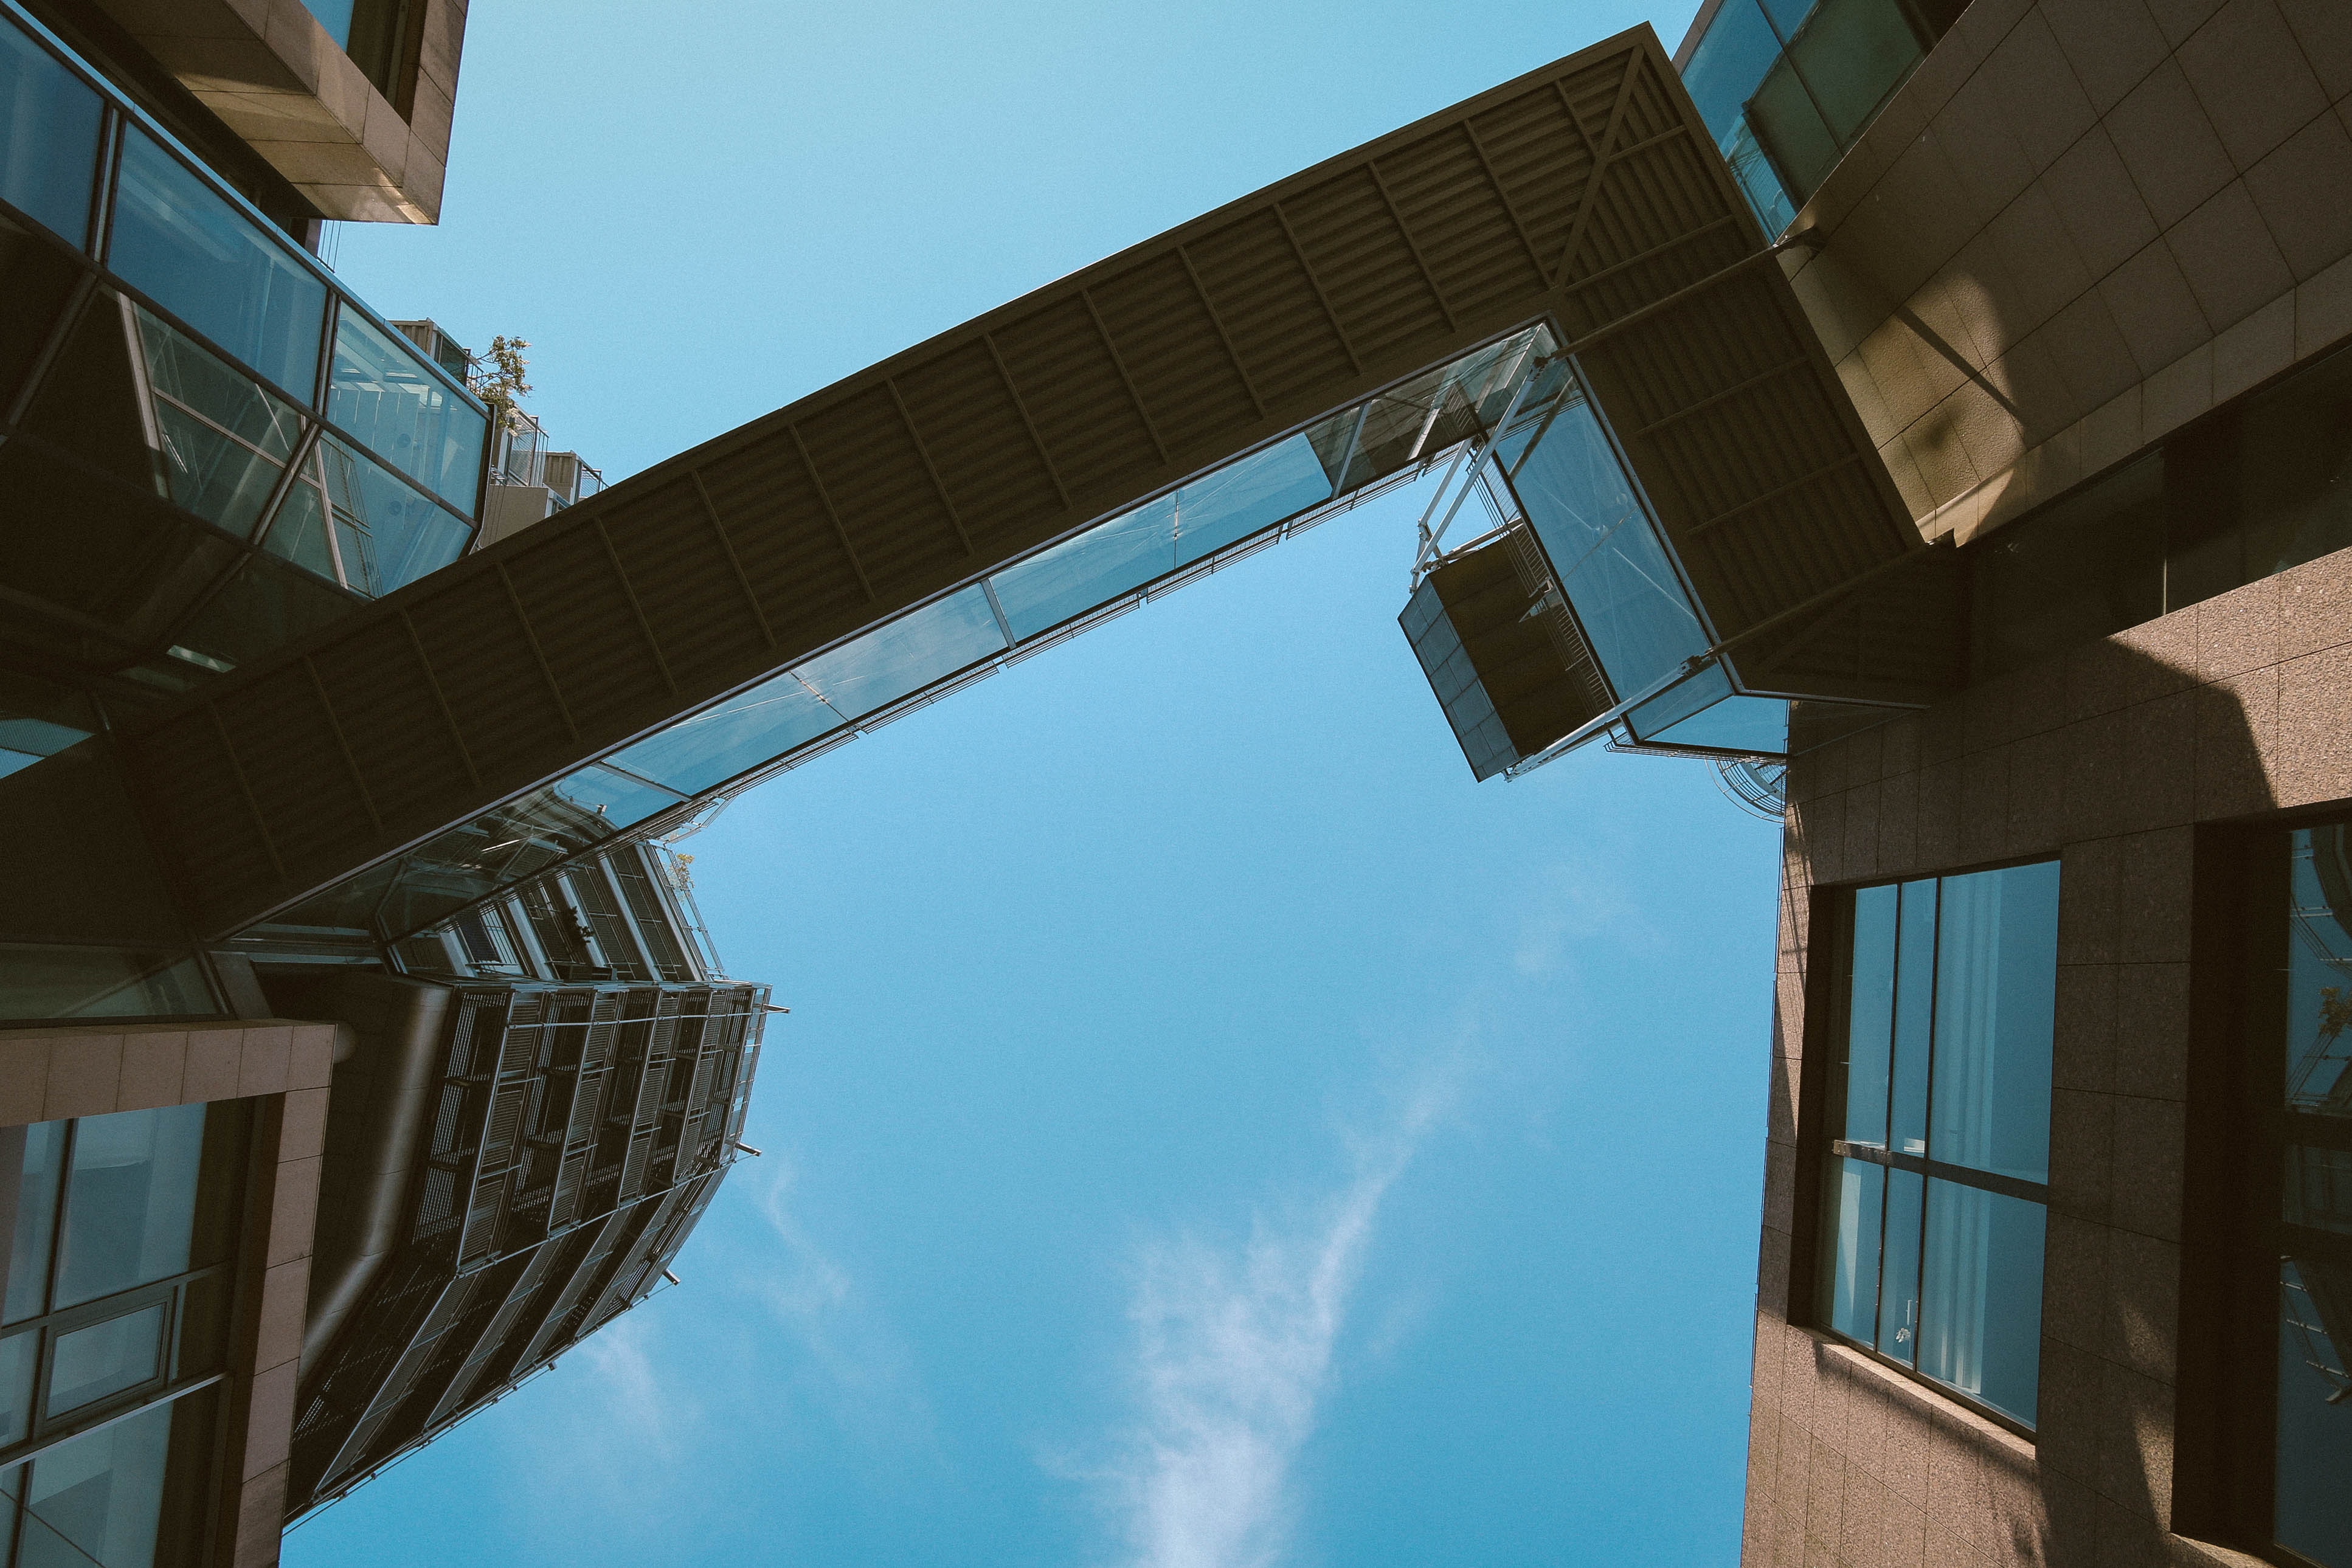
blue, sky, daytime, architecture, light, reflection, snapshot, cloud, line, urban area, Material property, metropolitan area, building, tree, real estate, photography, sunlight, glass, city, daylighting, symmetry, window, house, metal